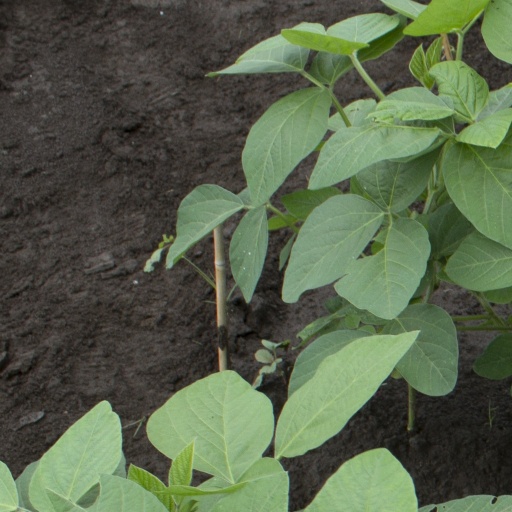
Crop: soybean